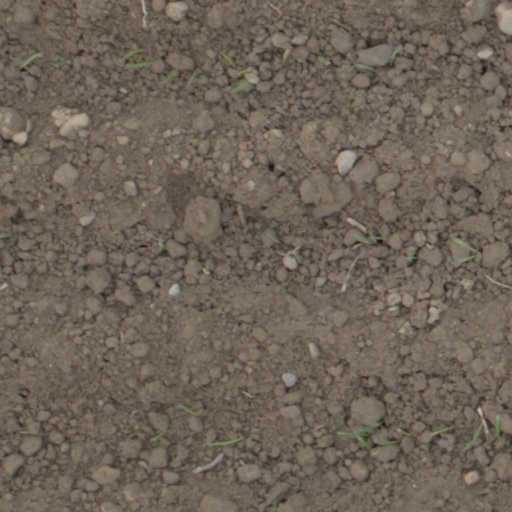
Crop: wheat